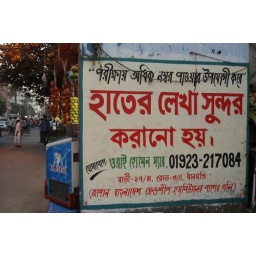
street signs in dhaka